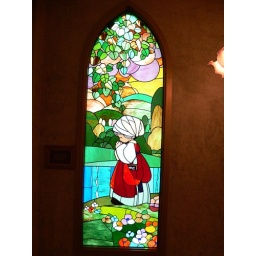
Stained glass window in chapel